Asım Can Gündüz

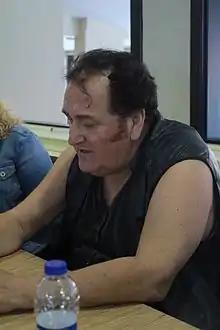
Gündüz during a talk in Bilkent University. (April 2016)

Asım Can Gündüz (August 15, 1955 – June 24, 2016) was a Turkish rock and blues guitarist. He was also known as "Awesome John", especially outside Turkey, partly because his name is pronounced very much like Awesome ("Asım") John ("Can").